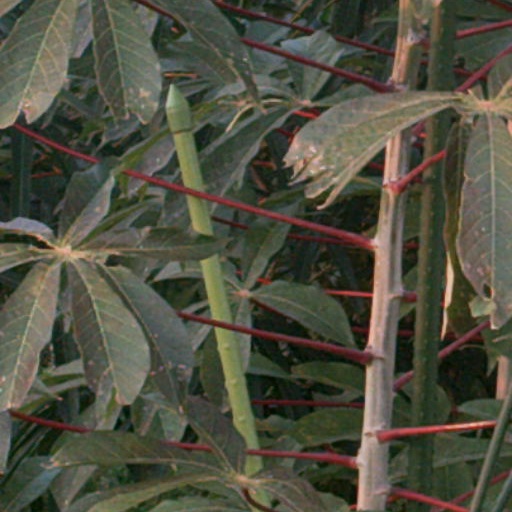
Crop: cassava